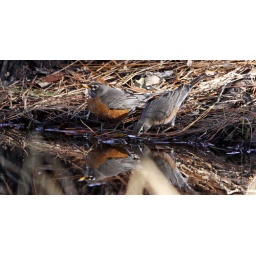
I belive the robin on the left is the female with her mate..the male on the right. Taken in the Guana Reserve.